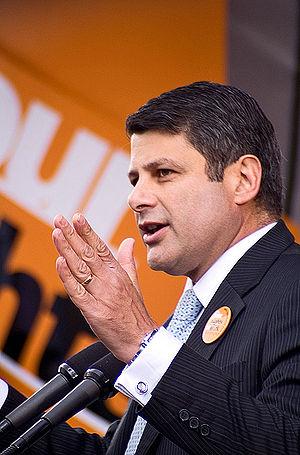
Stephen Philip Bracks est un ancien homme politique australien, et le 44ᵉ Premier ministre du Victoria, poste qu'il a occupé pendant huit ans, de 1999 à 2007. Il est né à Ballarat, où sa famille possède un magasin de mode. Il a fait ses études au College St Patrick puis au Collège d'Enseignement supérieur de Ballarat où il a obtenu un diplôme en études commerciales et en éducation. Bracks est un grand adepte du football australien et un supporter du Geelong Football Club.